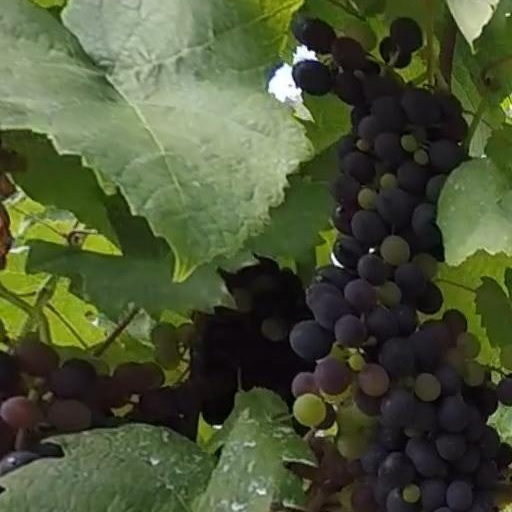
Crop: grape